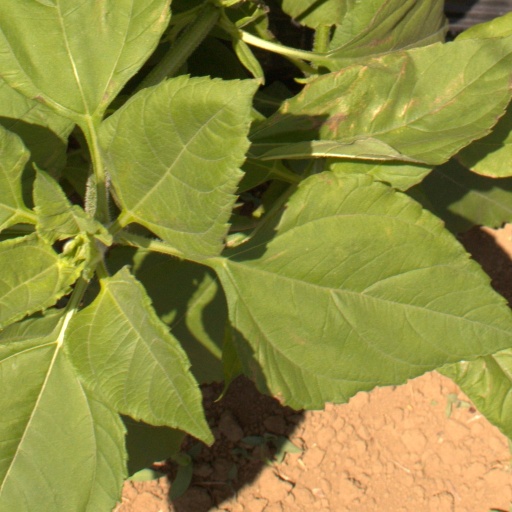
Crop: Jerusalem artichoke